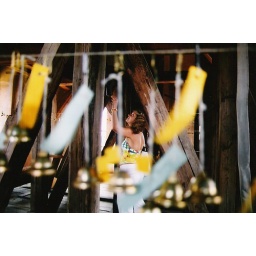
cesis 800. yellow and blue labels in foreground are from wishes people hanged there together with small bells